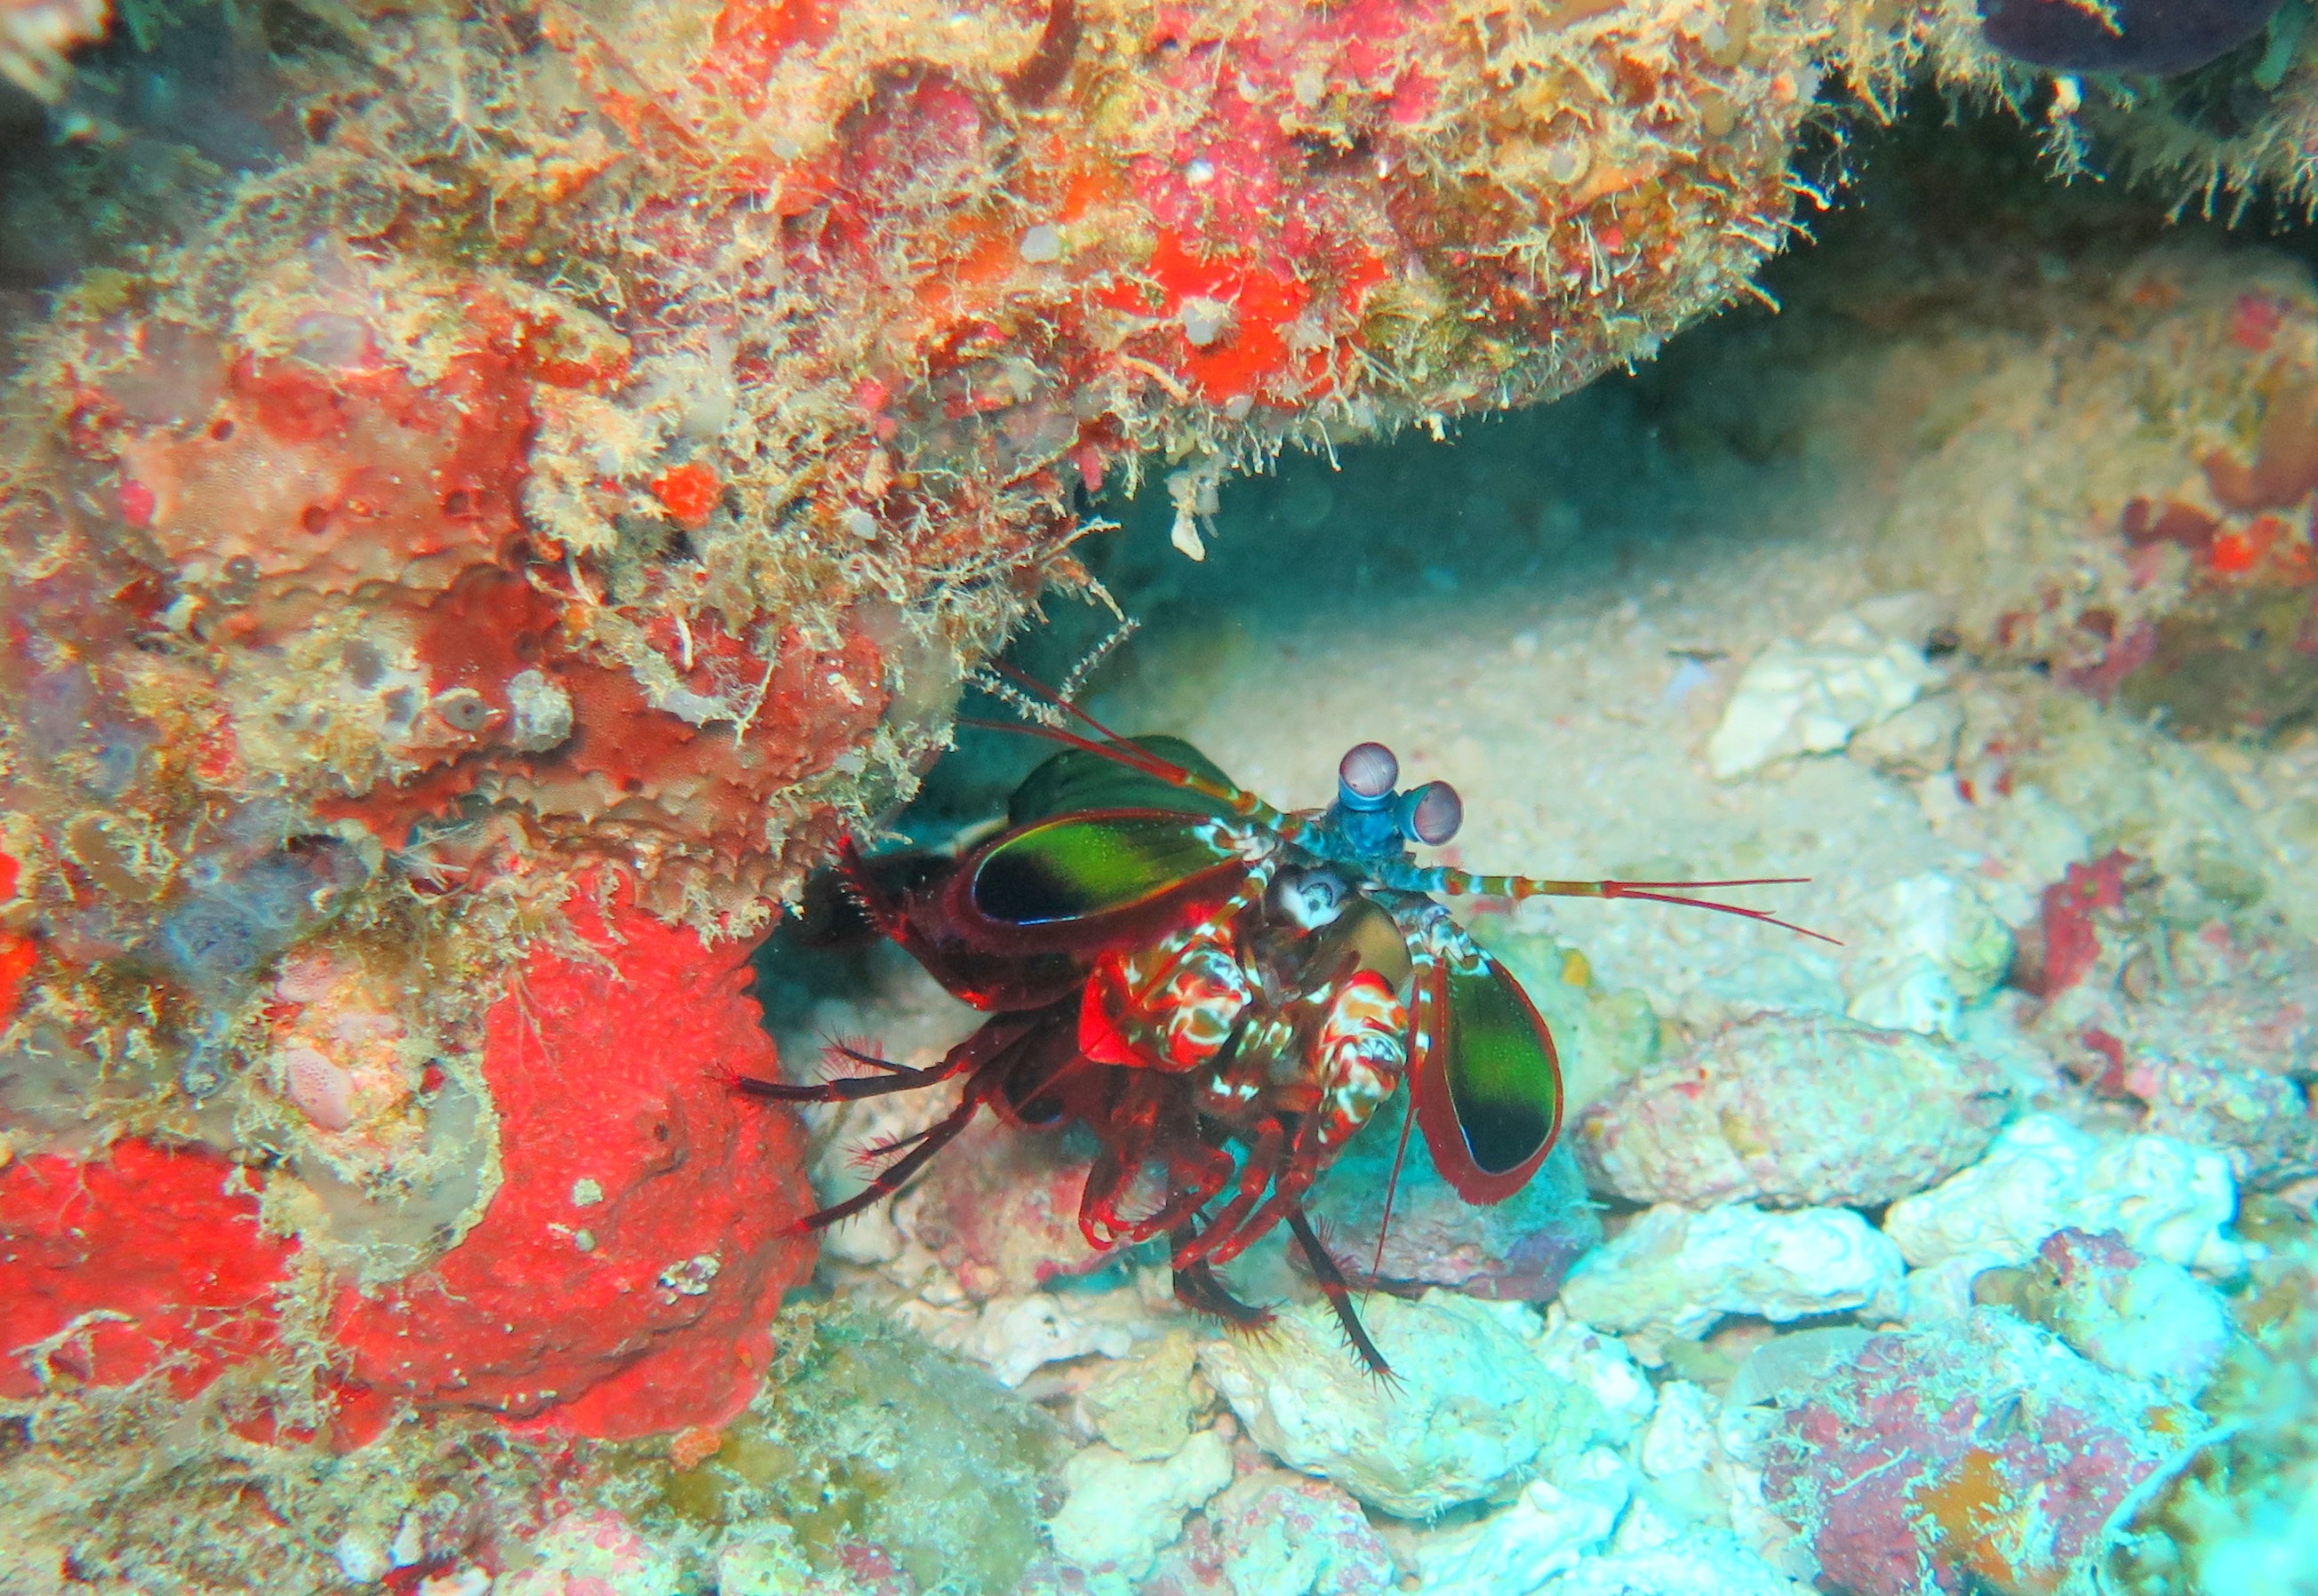
mantis, shrimp, sea, prawn, crustacean, marine, fish, ocean, underwater, diving, coral, scuba